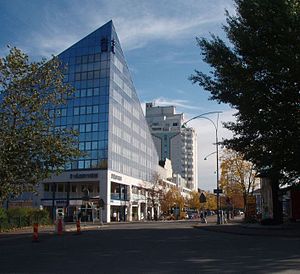
Upplands Väsby / Galleri
Upplands Väsby er en bydel i byen Upplands Väsby och Sollentuna, der ligger i det svenske län Stockholms län i Uppland. Upplands Väsby var frem til 2015 et selvstændigt byområde som også omfattede de tidligere byer Runby, Odenslunda, Bollstanäs og Frestaby. Motorvej E4 og Ostkustbanan med Stockholms pendeltåg går igennem bydelen, der ligger 25 kilometer fra Stockholms centrum og 45 kilometer fra Uppsala.